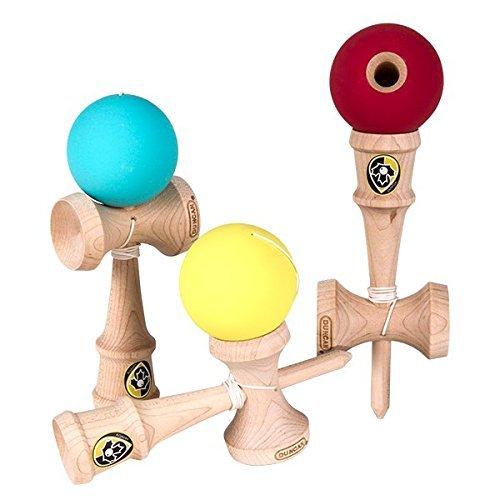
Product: Duncan Toys Maple Drop Pro Kendama, Assorted Colors
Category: Toys & Games | Sports & Outdoor Play | Toy Sports
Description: High performance Kendama: the maple drop Kendall is Duncan's highest quality Kendama.
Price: $13.79
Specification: ProductDimensions:2.7x2.2x7inches|ItemWeight:5ounces|ShippingWeight:9.6ounces(Viewshippingratesandpolicies)|DomesticShipping:ItemcanbeshippedwithinU.S.|InternationalShipping:ThisitemcanbeshippedtoselectcountriesoutsideoftheU.S.LearnMore|ASIN:B01CKHZKSW|Itemmodelnumber:3870KE|Manufacturerrecommendedage:6months-15years